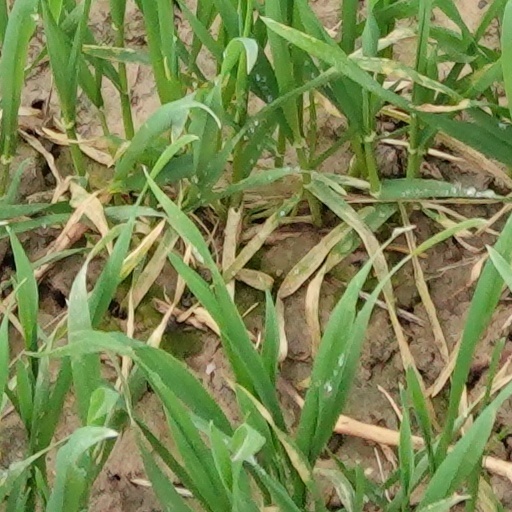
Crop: wheat